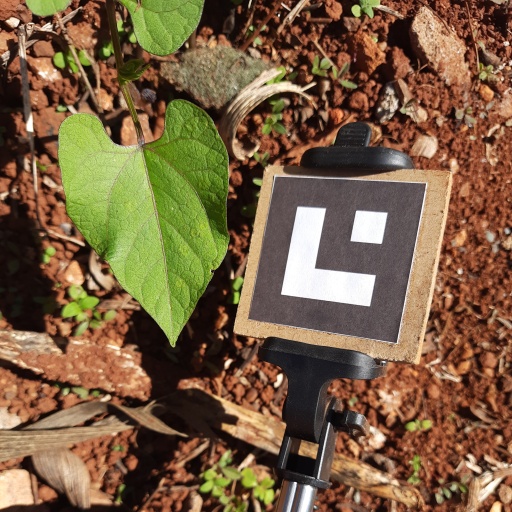
Observations: wavy surface, no eating holes, under sunlight